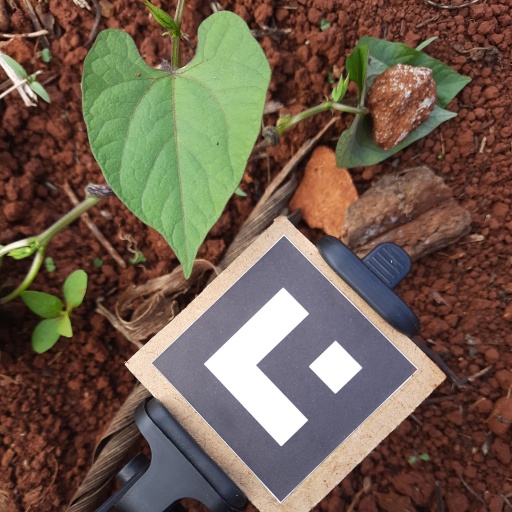
Observations: flat surface, no eating holes, with soild dust, under cloudy sky